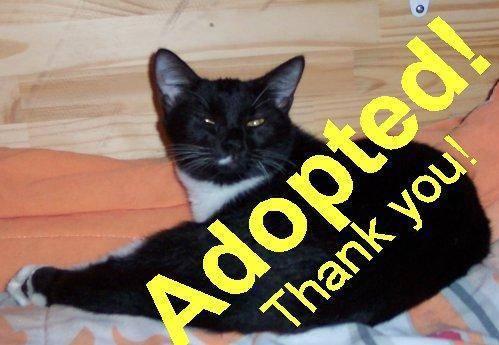
cat